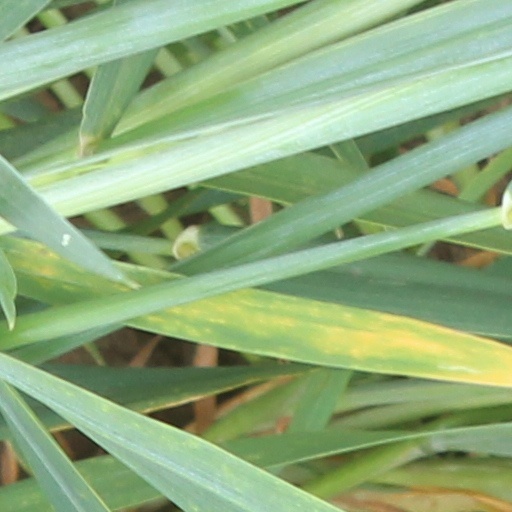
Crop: wheat